Languages of the Roman Empire

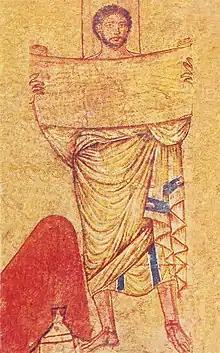
Ezra or Jeremiah reading from a scroll, in a painting from the Dura-Europos synagogue (3rd century)

Inscriptions in Greek and Latin set up by Jews attest to Jewish bi- or multilingualism, and their distribution in the Empire reflects the Jewish diaspora. These may have the Hebrew tag "shalom" at the end. Evidence for Jews in Egypt is preserved by papyri until the Jewish revolt of 116–117. In the first half of the 5th century, Greek coexisted with Hebrew and Jewish Aramaic in the Jewish communities of Palaestina Prima and Secunda, and is found in mosaic inscriptions even in synagogues.